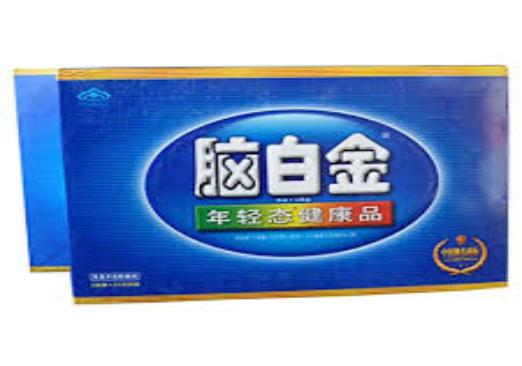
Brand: melatonin
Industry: Medical